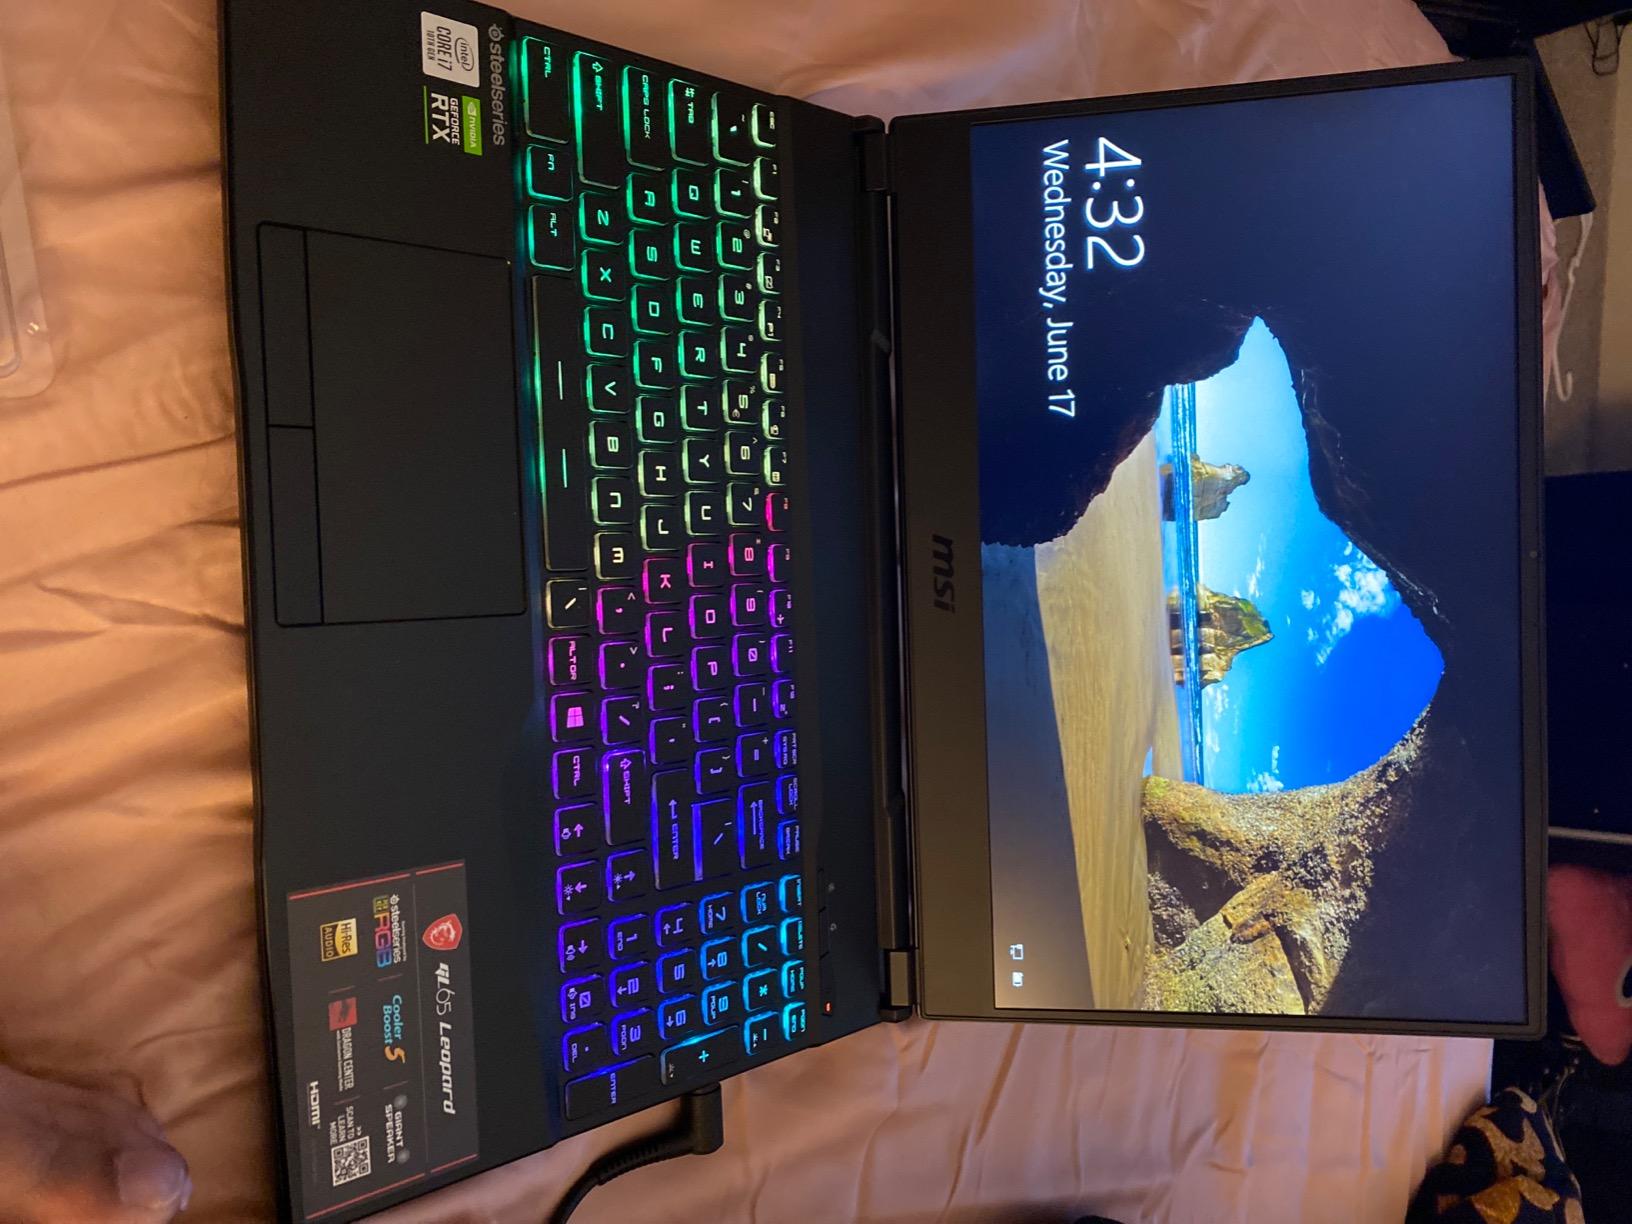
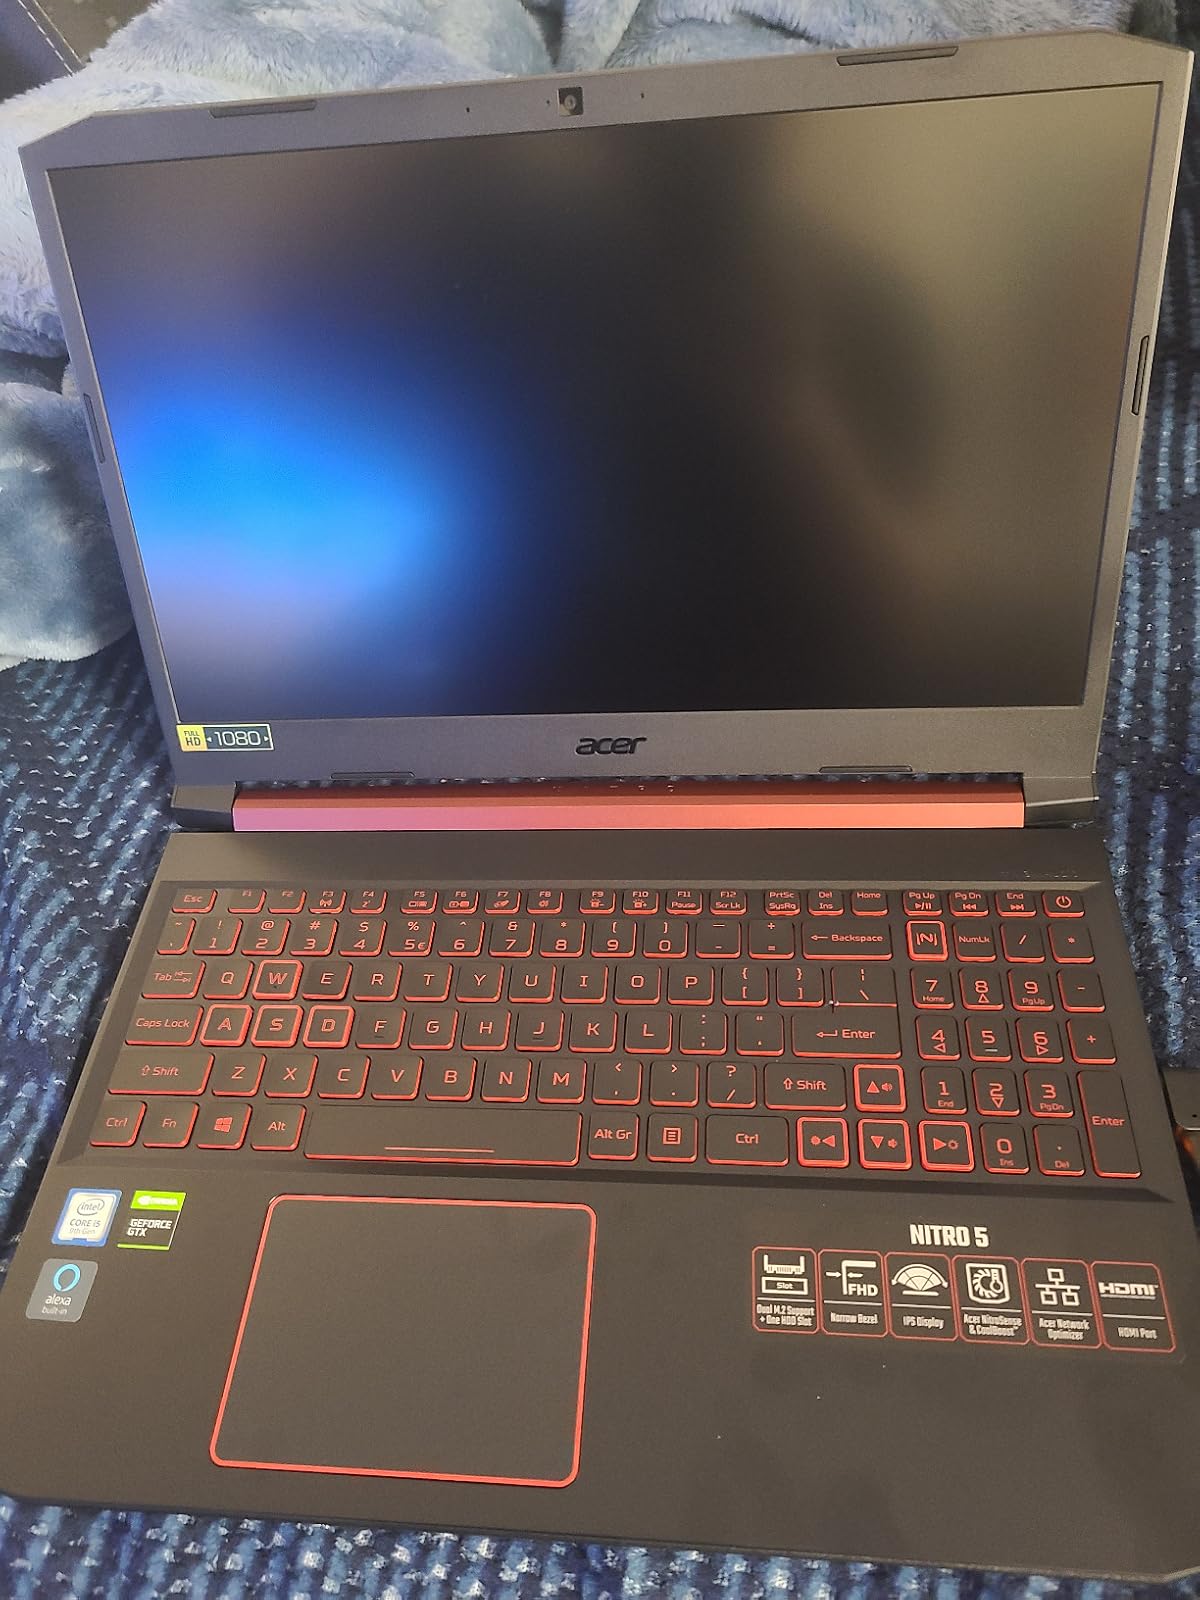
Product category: laptop
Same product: no